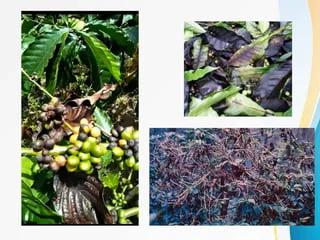
Plant: Coffee
Disease: coffee black rot